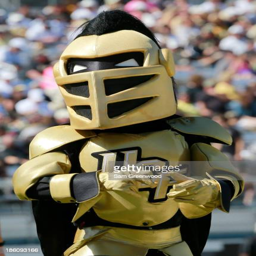
the mascot performs during the game against american football team